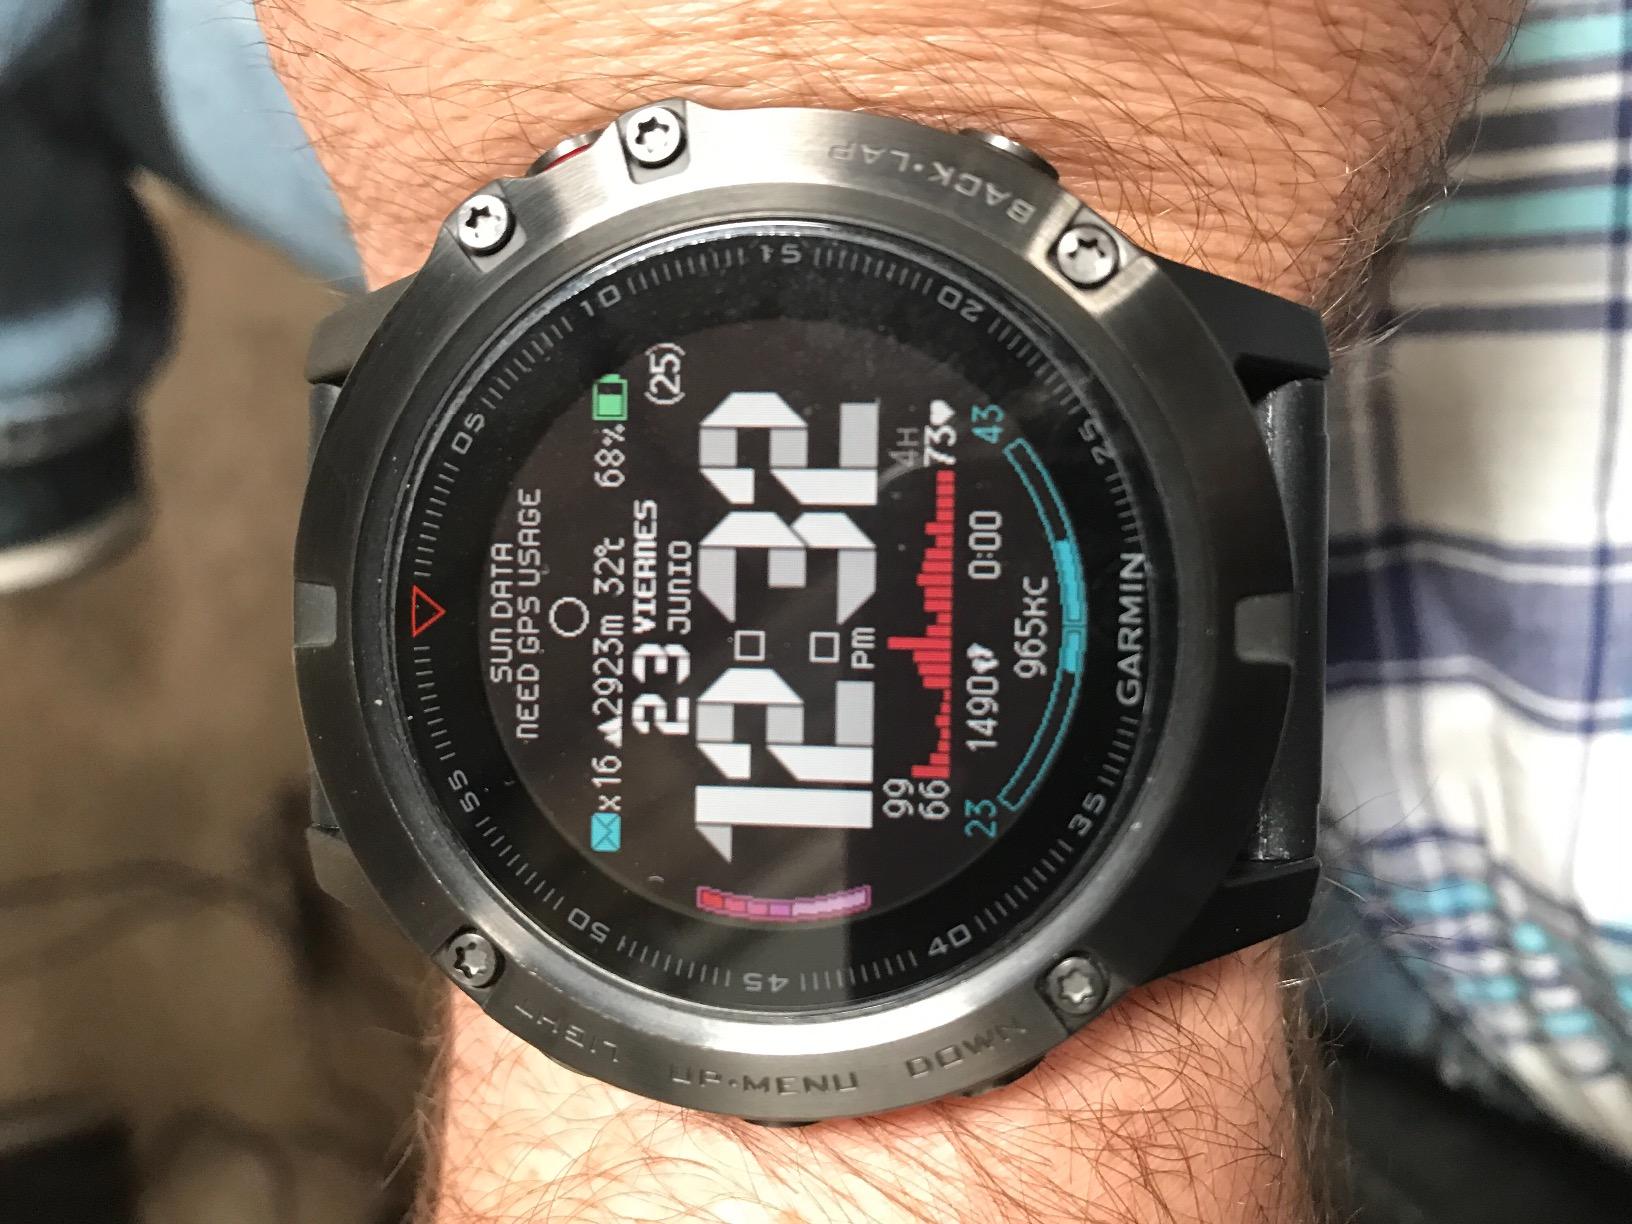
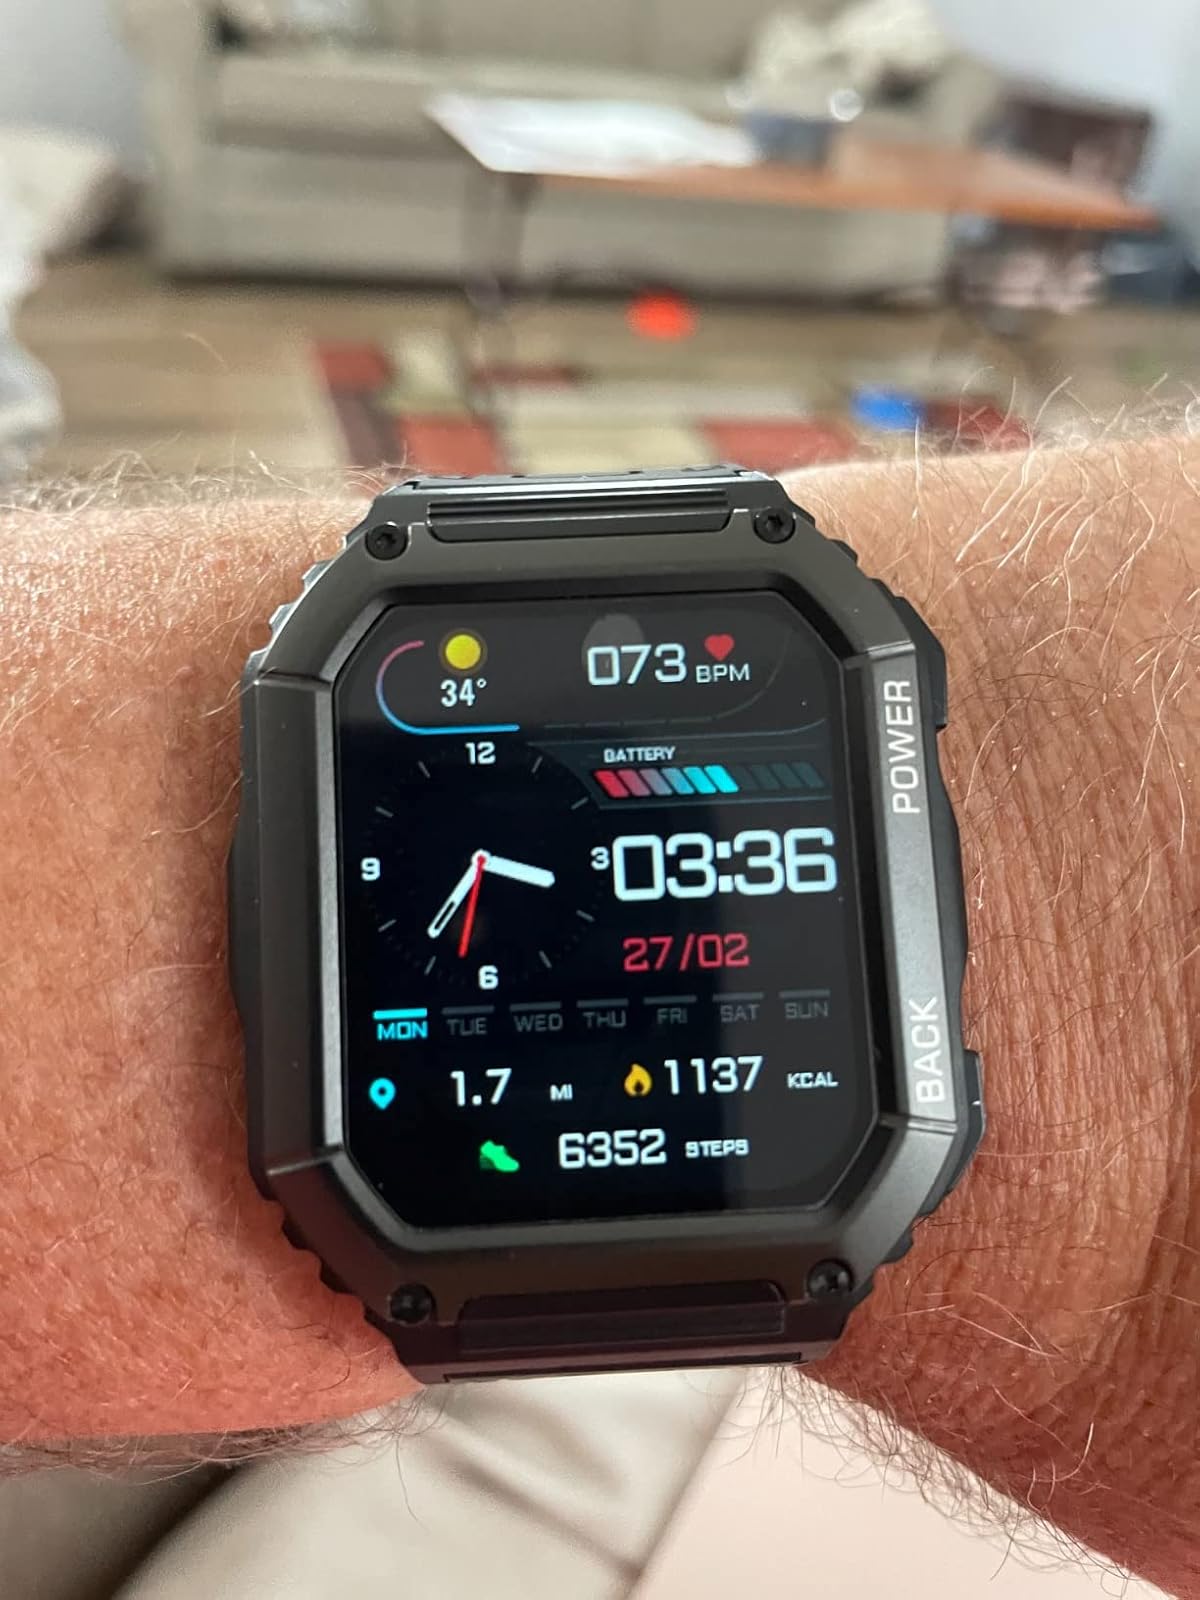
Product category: smartwatch
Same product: no